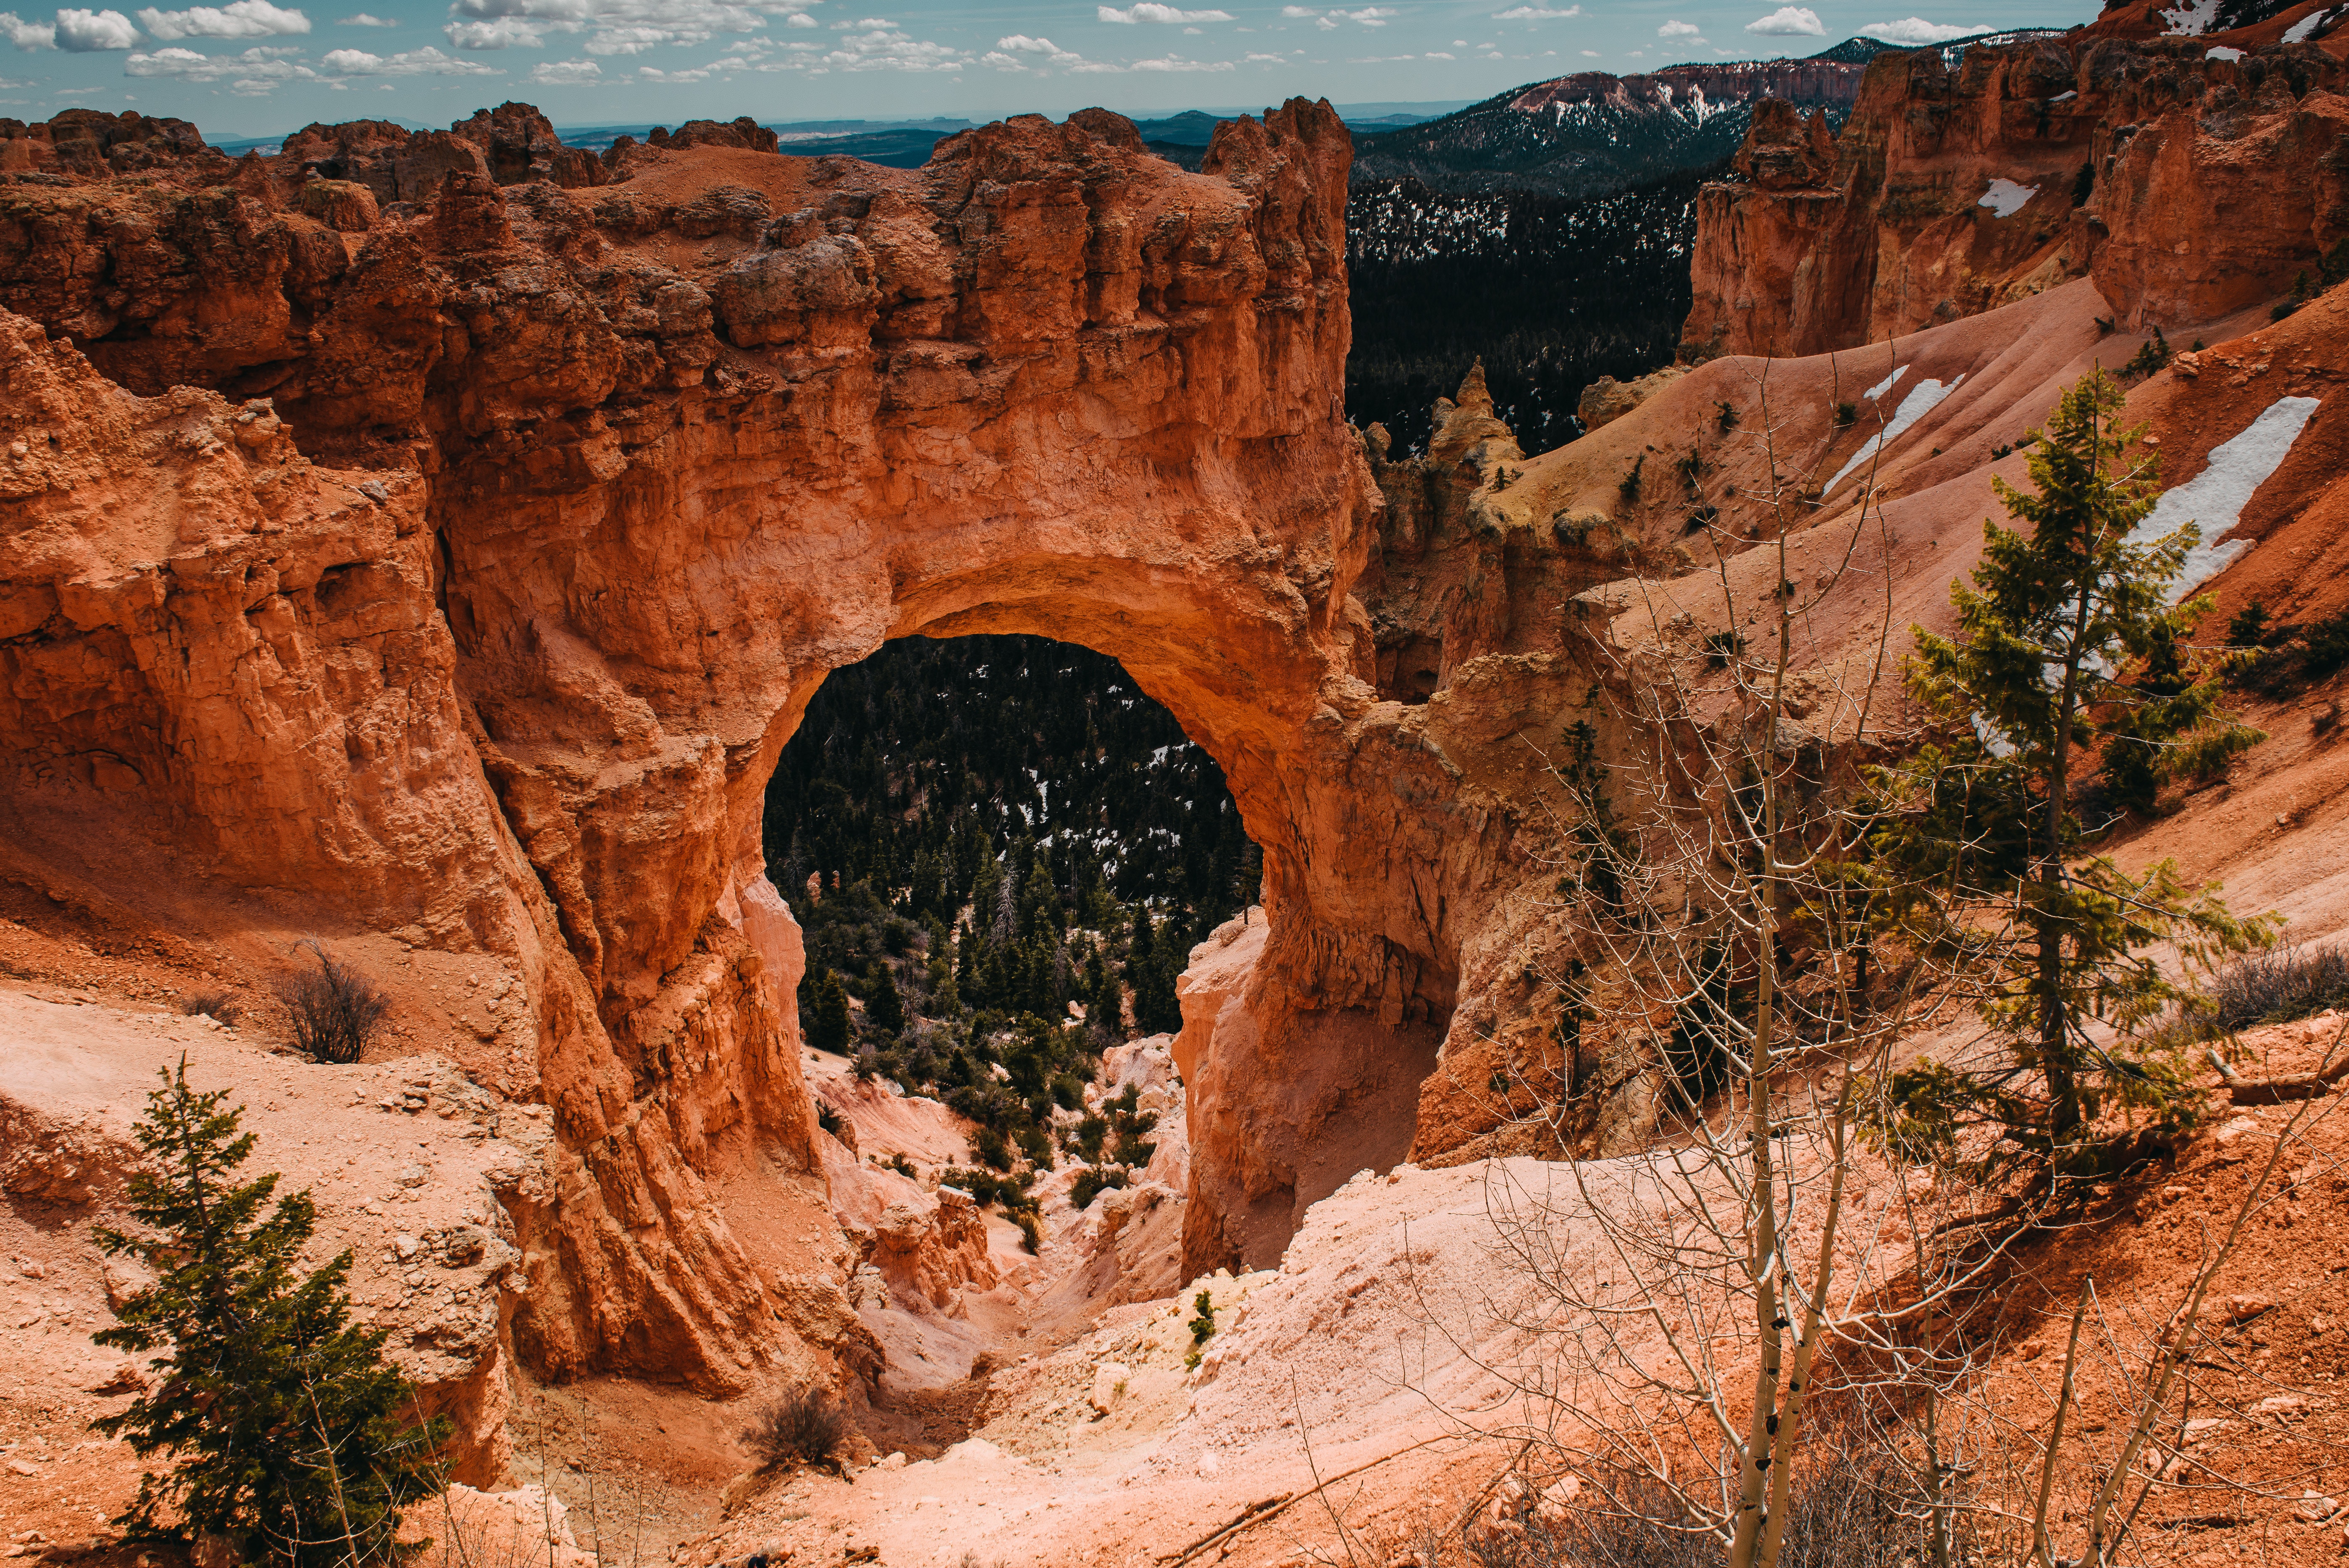
landscape, rock, wilderness, mountain, sky, formation, cliff, arch, canyon, tourism, terrain, national park, cool image, geology, outcrop, badlands, plateau, escarpment, cool photo, wadi, batholith, natural arch, historic site, geological phenomenon, shrubland, plant community